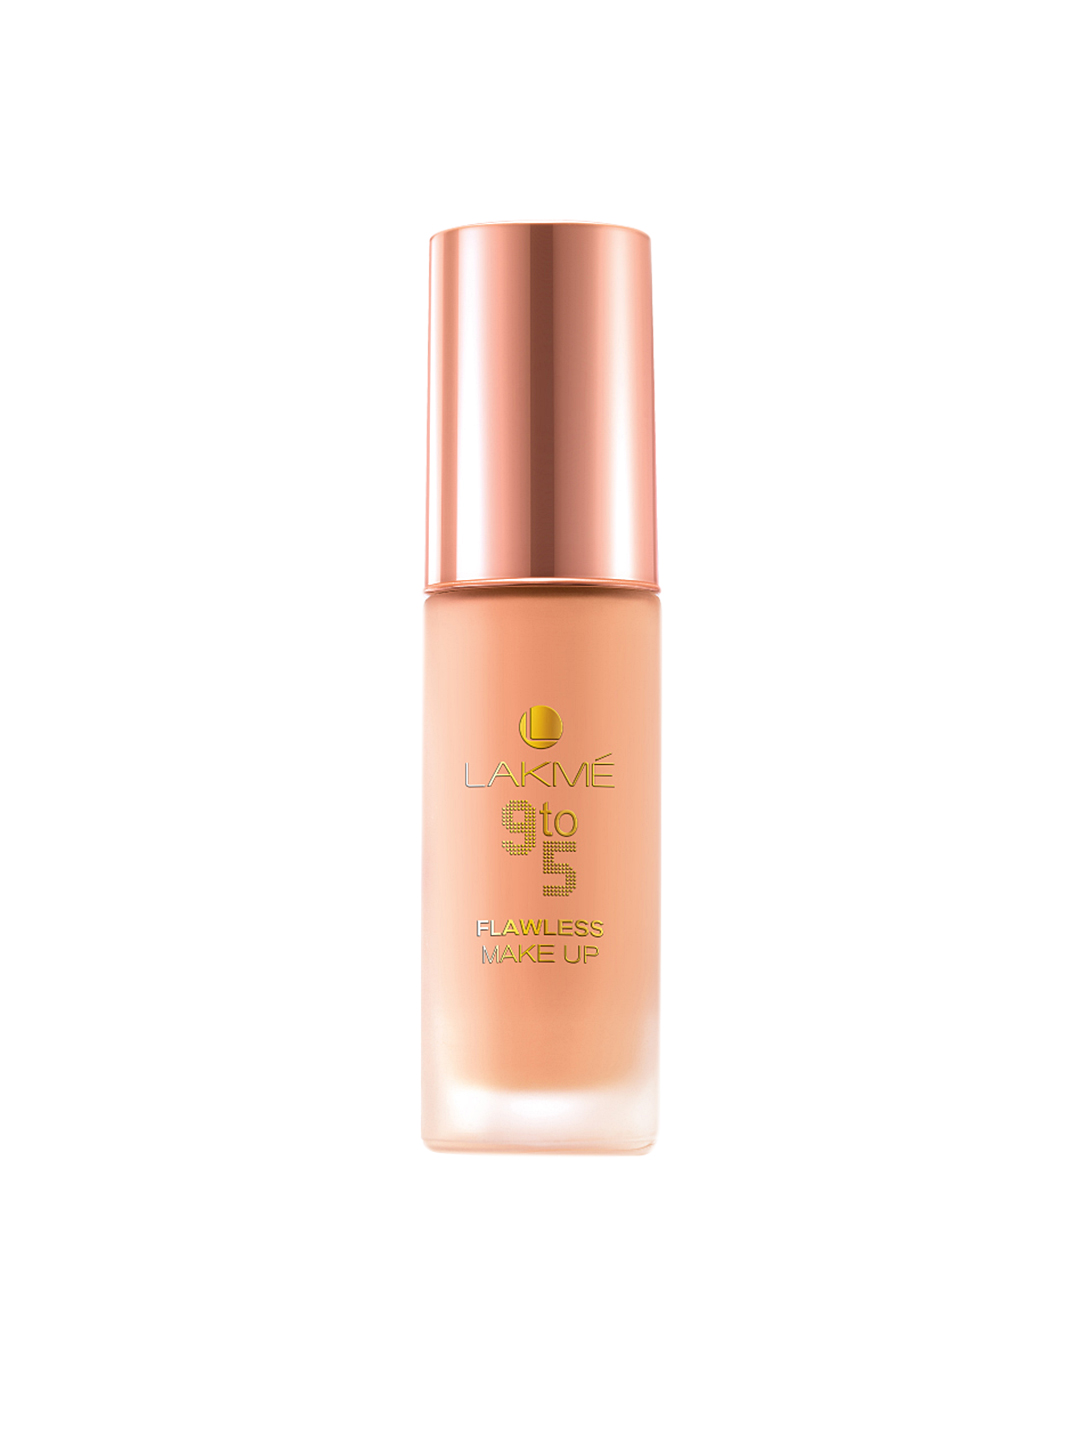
Lakme 9 to 5 Flawless Makeup Pearl Foundation 30 ml
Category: Personal Care / Makeup / Foundation and Primer
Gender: Women
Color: Peach
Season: Summer 2019
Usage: Casual